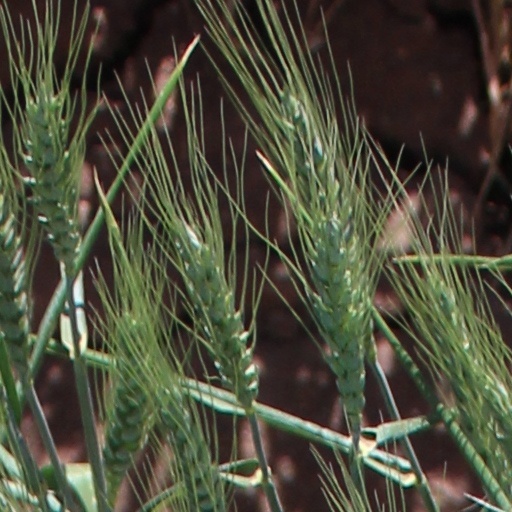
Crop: wheat